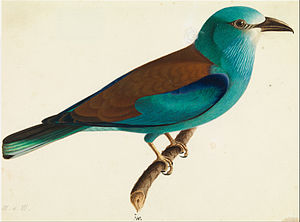
Wilhelm von Wright / Biografi
Ellekrage
Wilhelm von Wright var en finlandssvensk maler, som særligt var kendt for sine illustrationer af fugle og fisk.